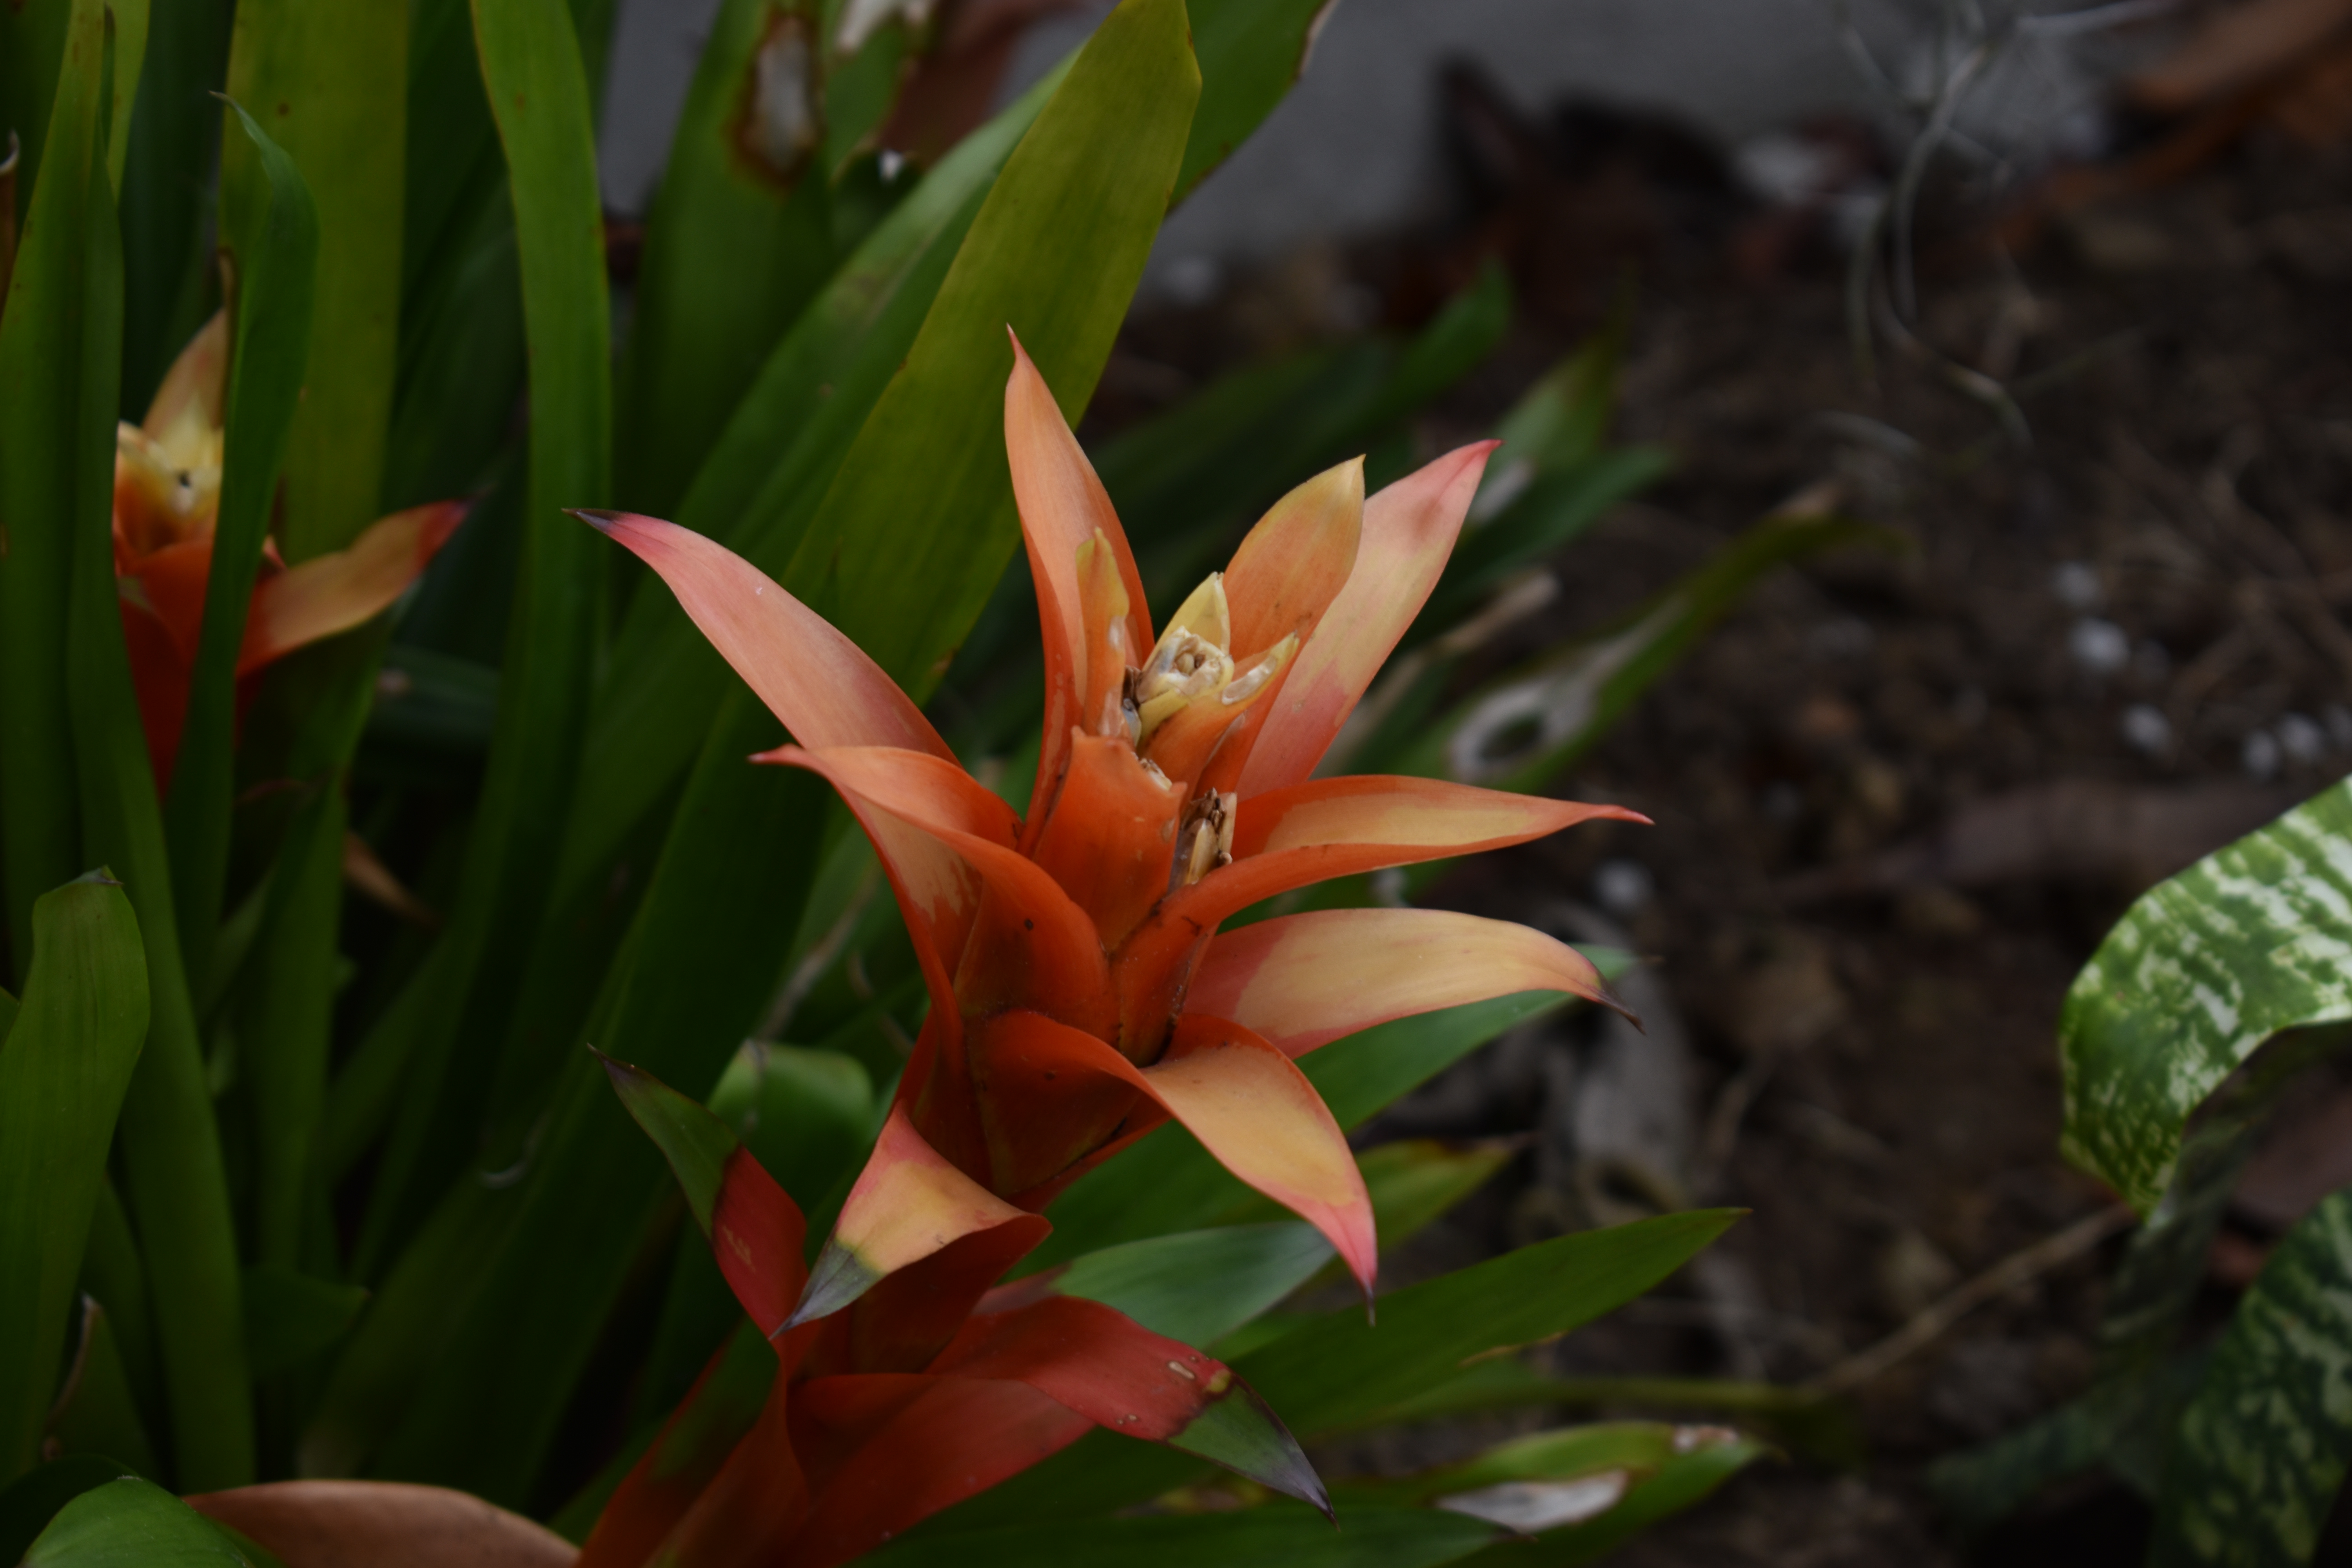
flora, red, orange, yellow, purple, nature, flower, vegetation, plant, terrestrial plant, flowering plant, leaf, botany, petal, heliconia, vascular plant, bromeliaceae, plant stem